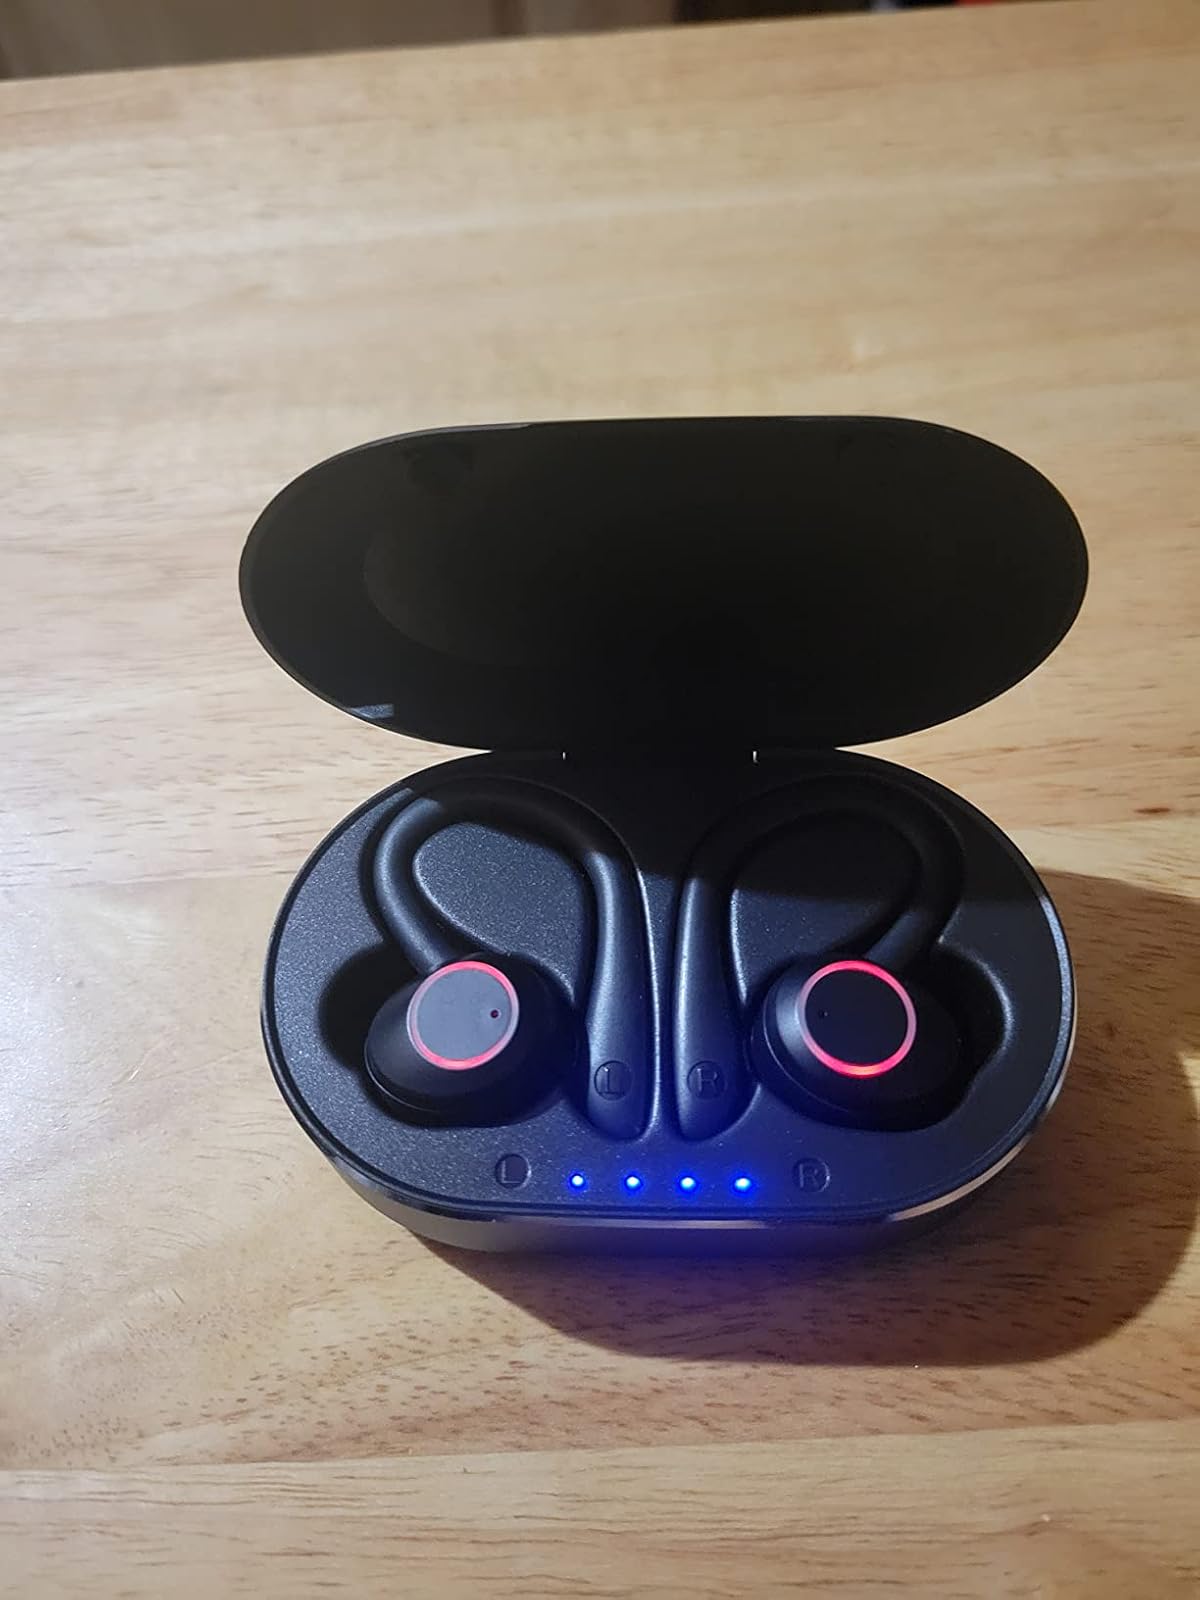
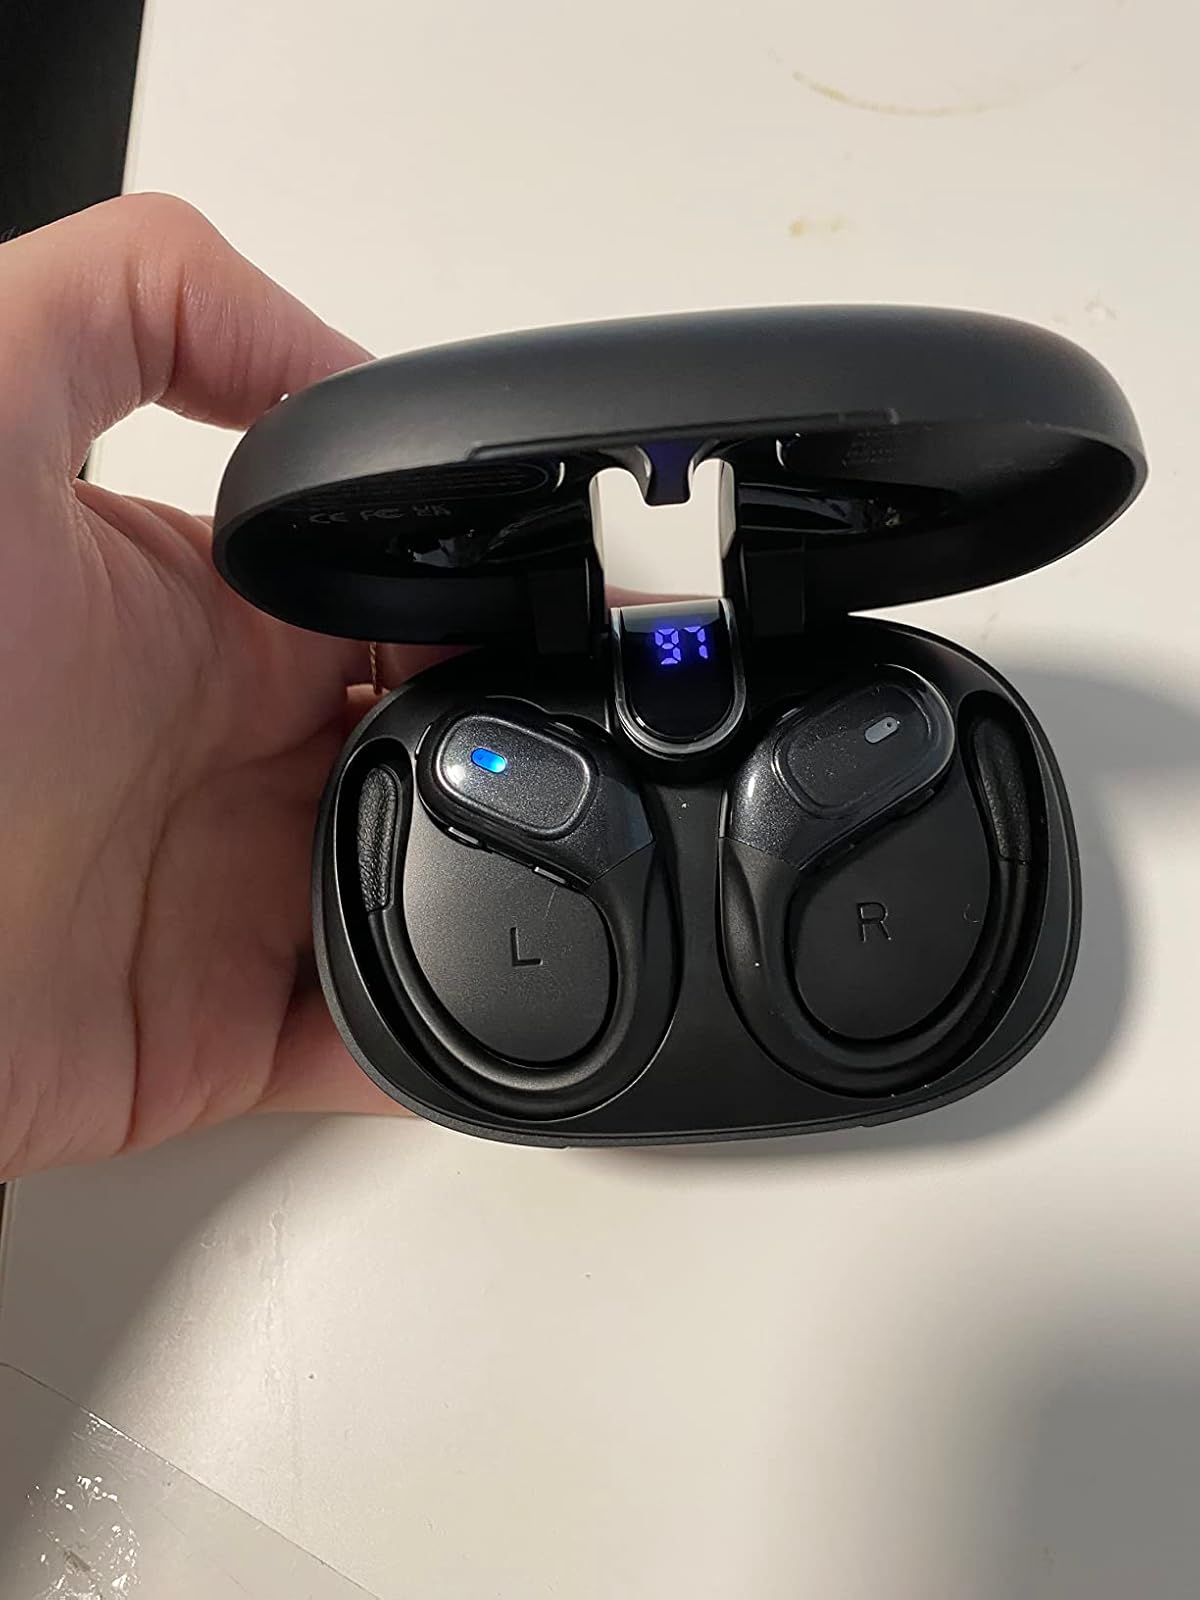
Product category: earbuds
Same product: no